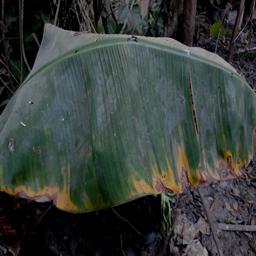
Label: POTASSIUM DEFICIENCY